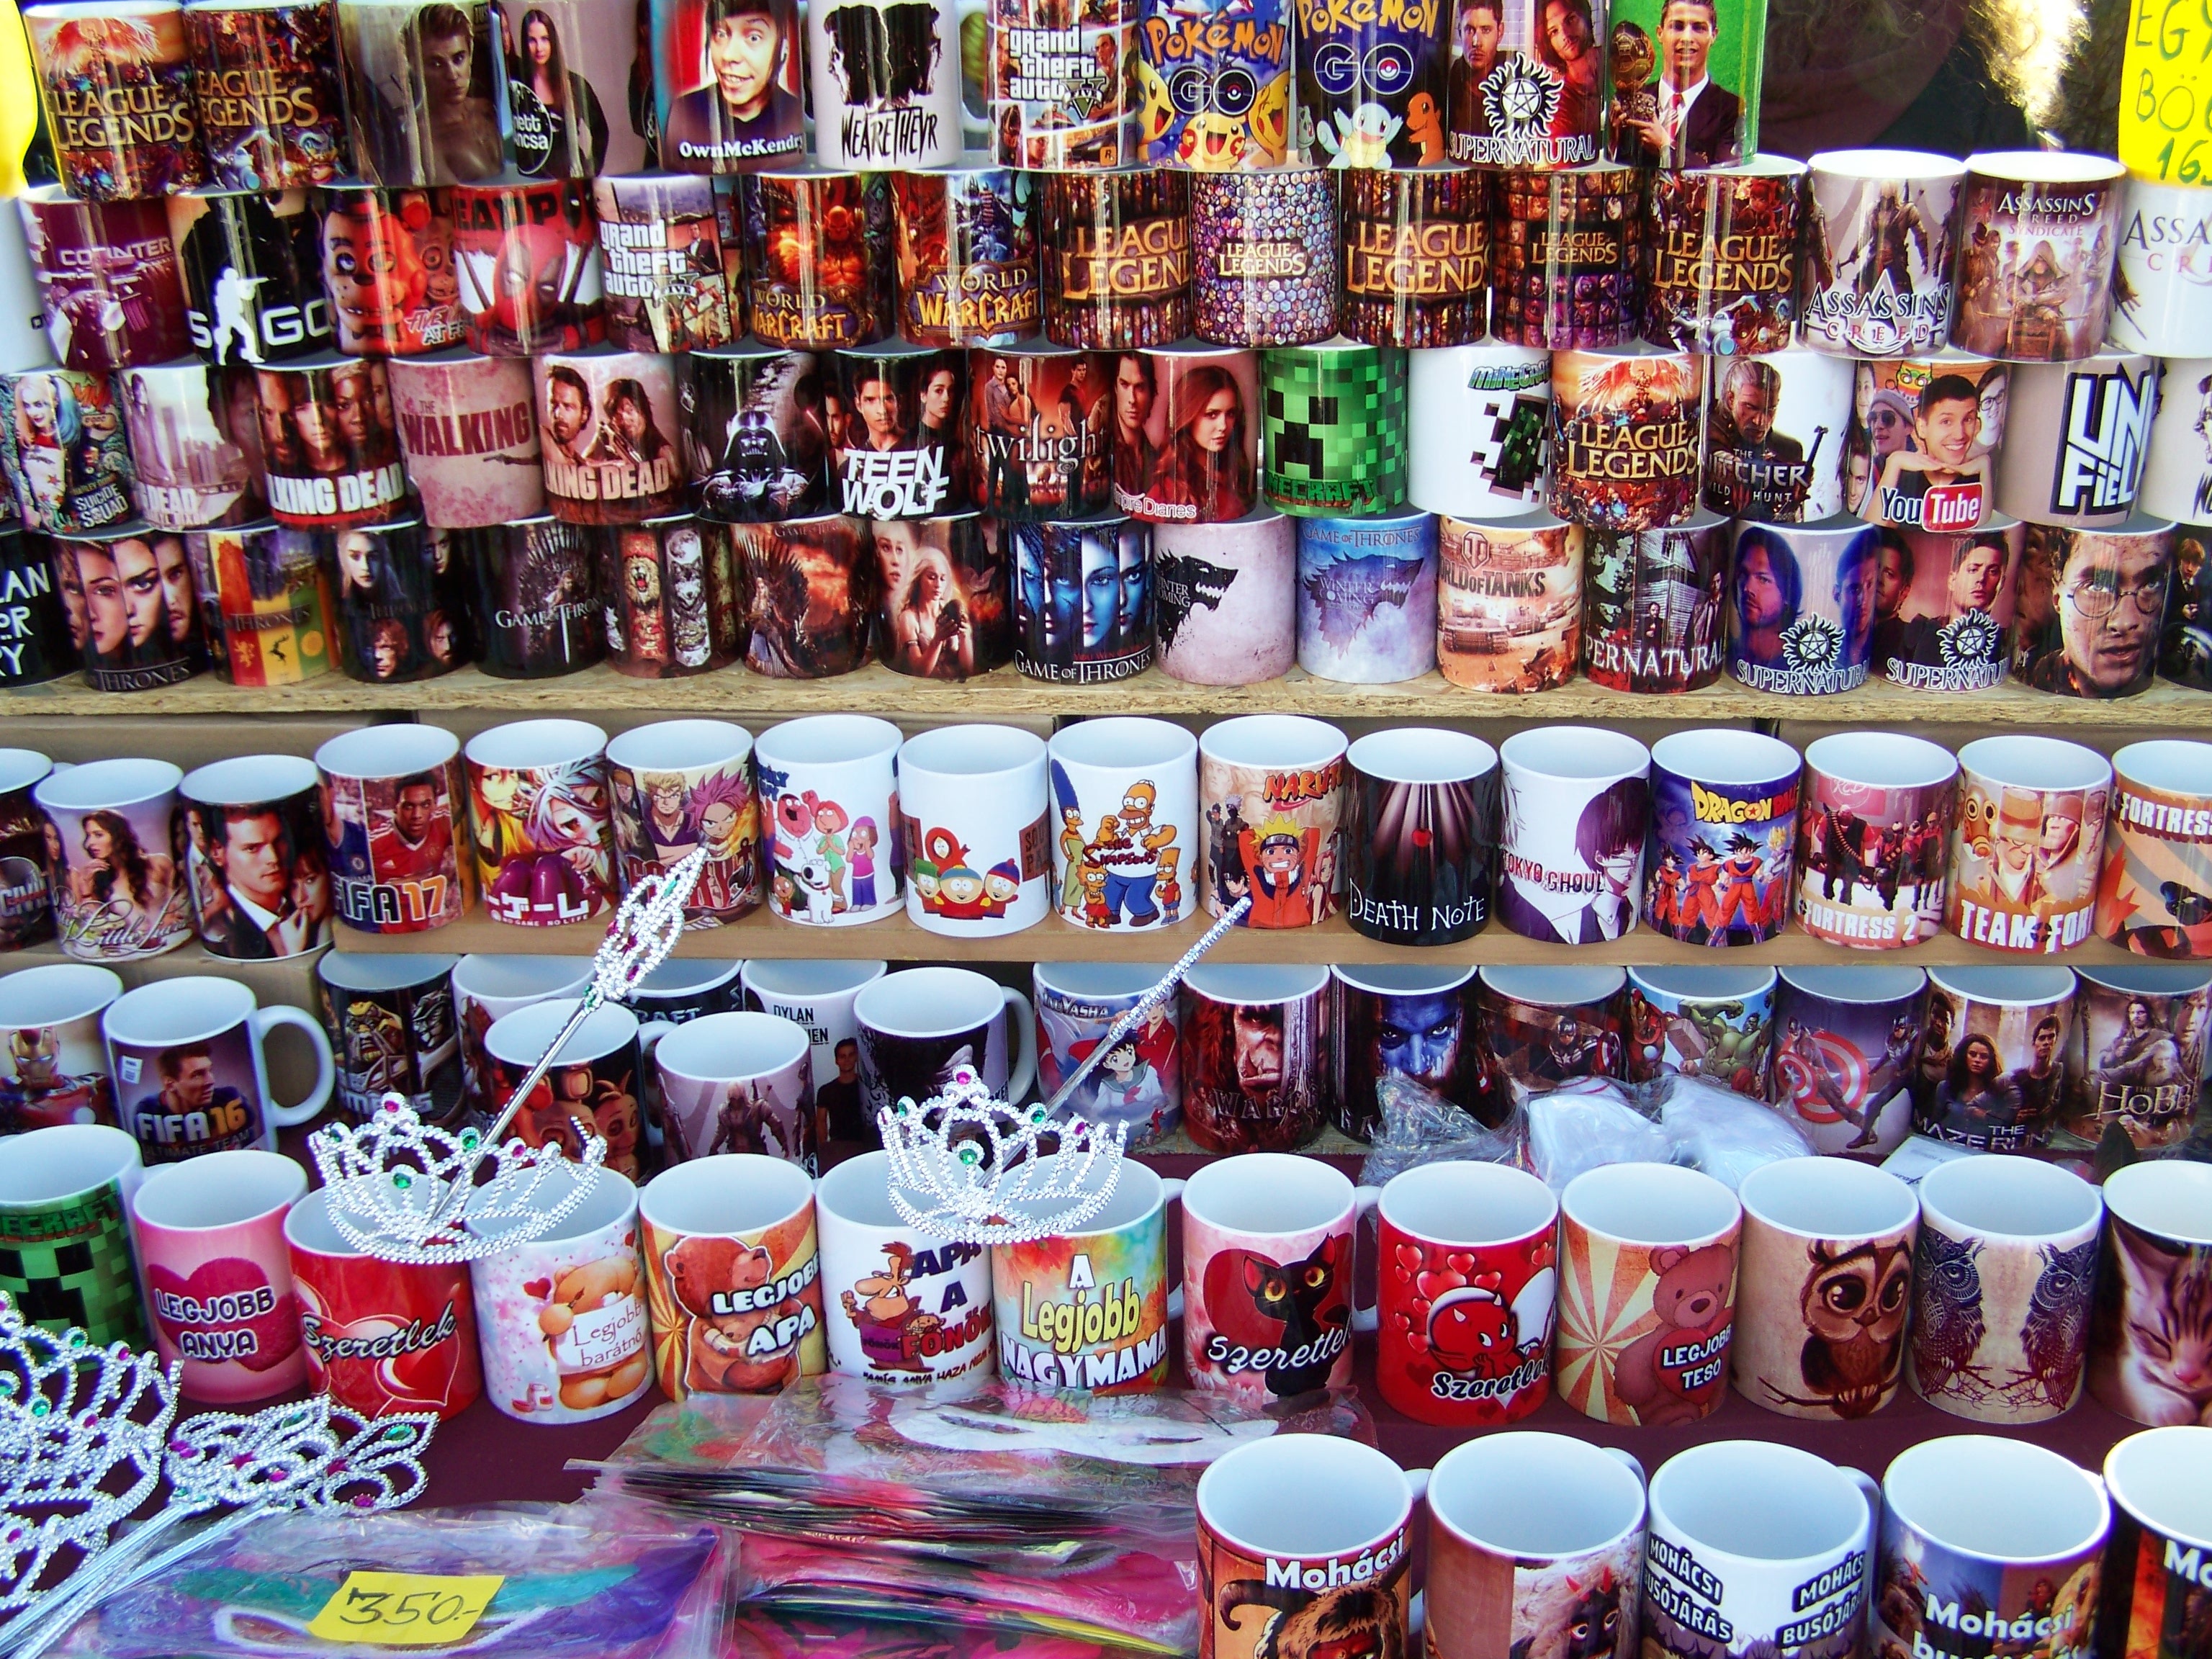
city, vendor, color, ceramic, bazaar, market, public space, art, cups, flea market, subtitles